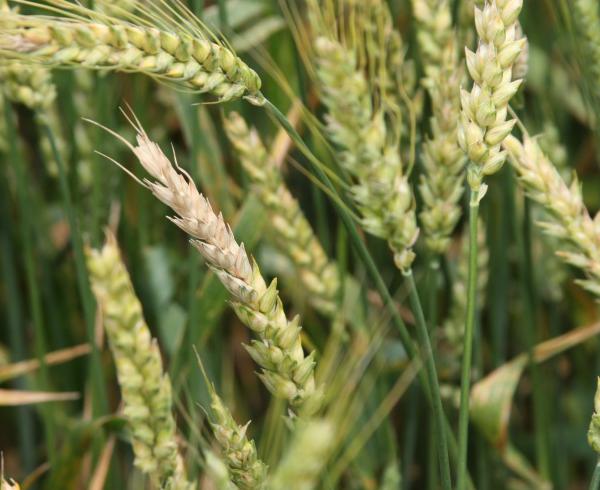
Plant: Wheat
Disease: wheat head scab